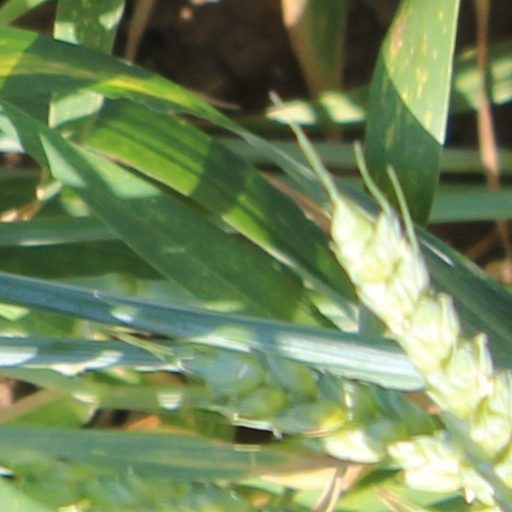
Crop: wheat